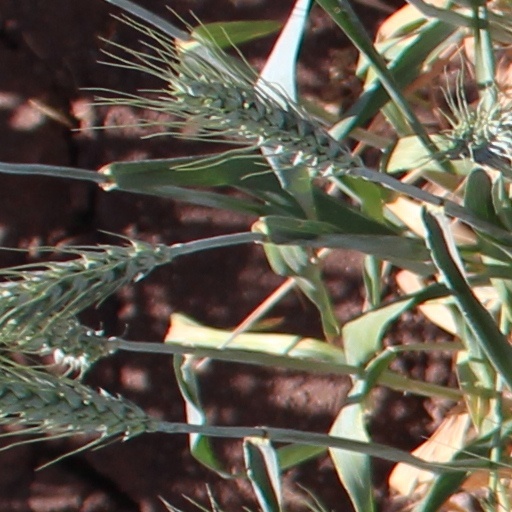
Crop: wheat